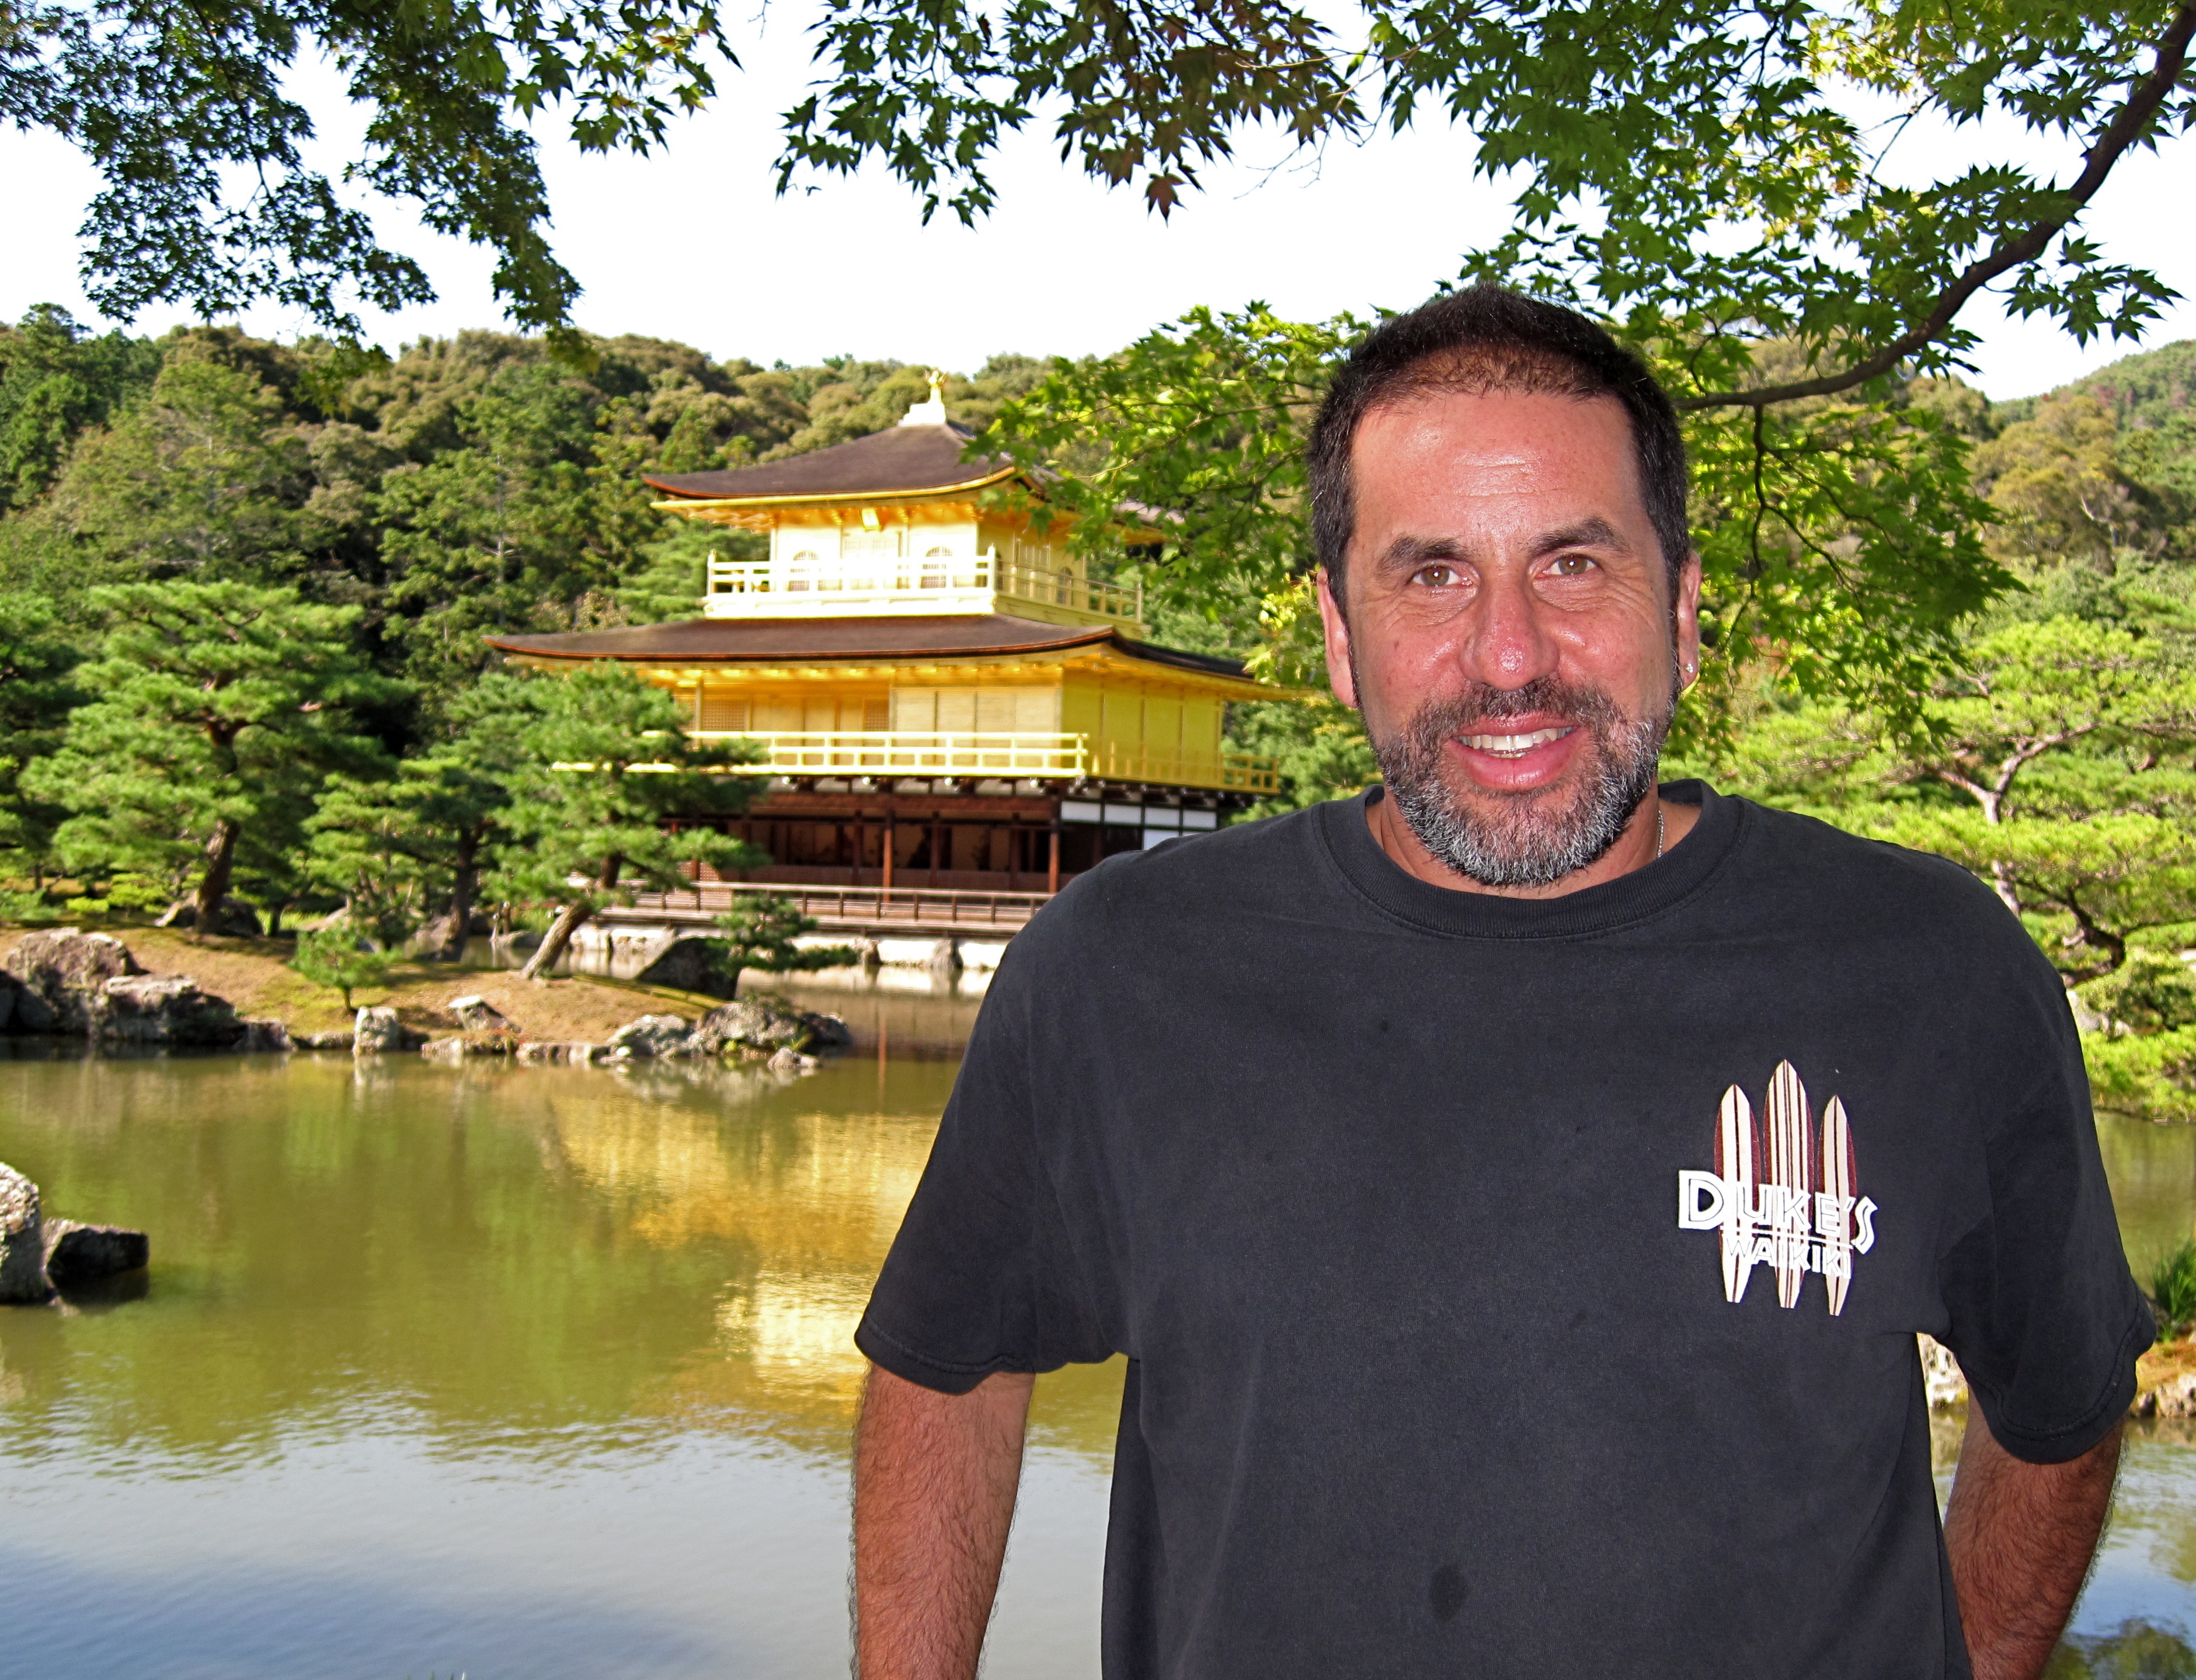
tree, water, grass, plant, vacation, travel, male, recreation, pond, green, reflection, vehicle, garden, tourism, leisure, japan, fun, temple, alanlevine